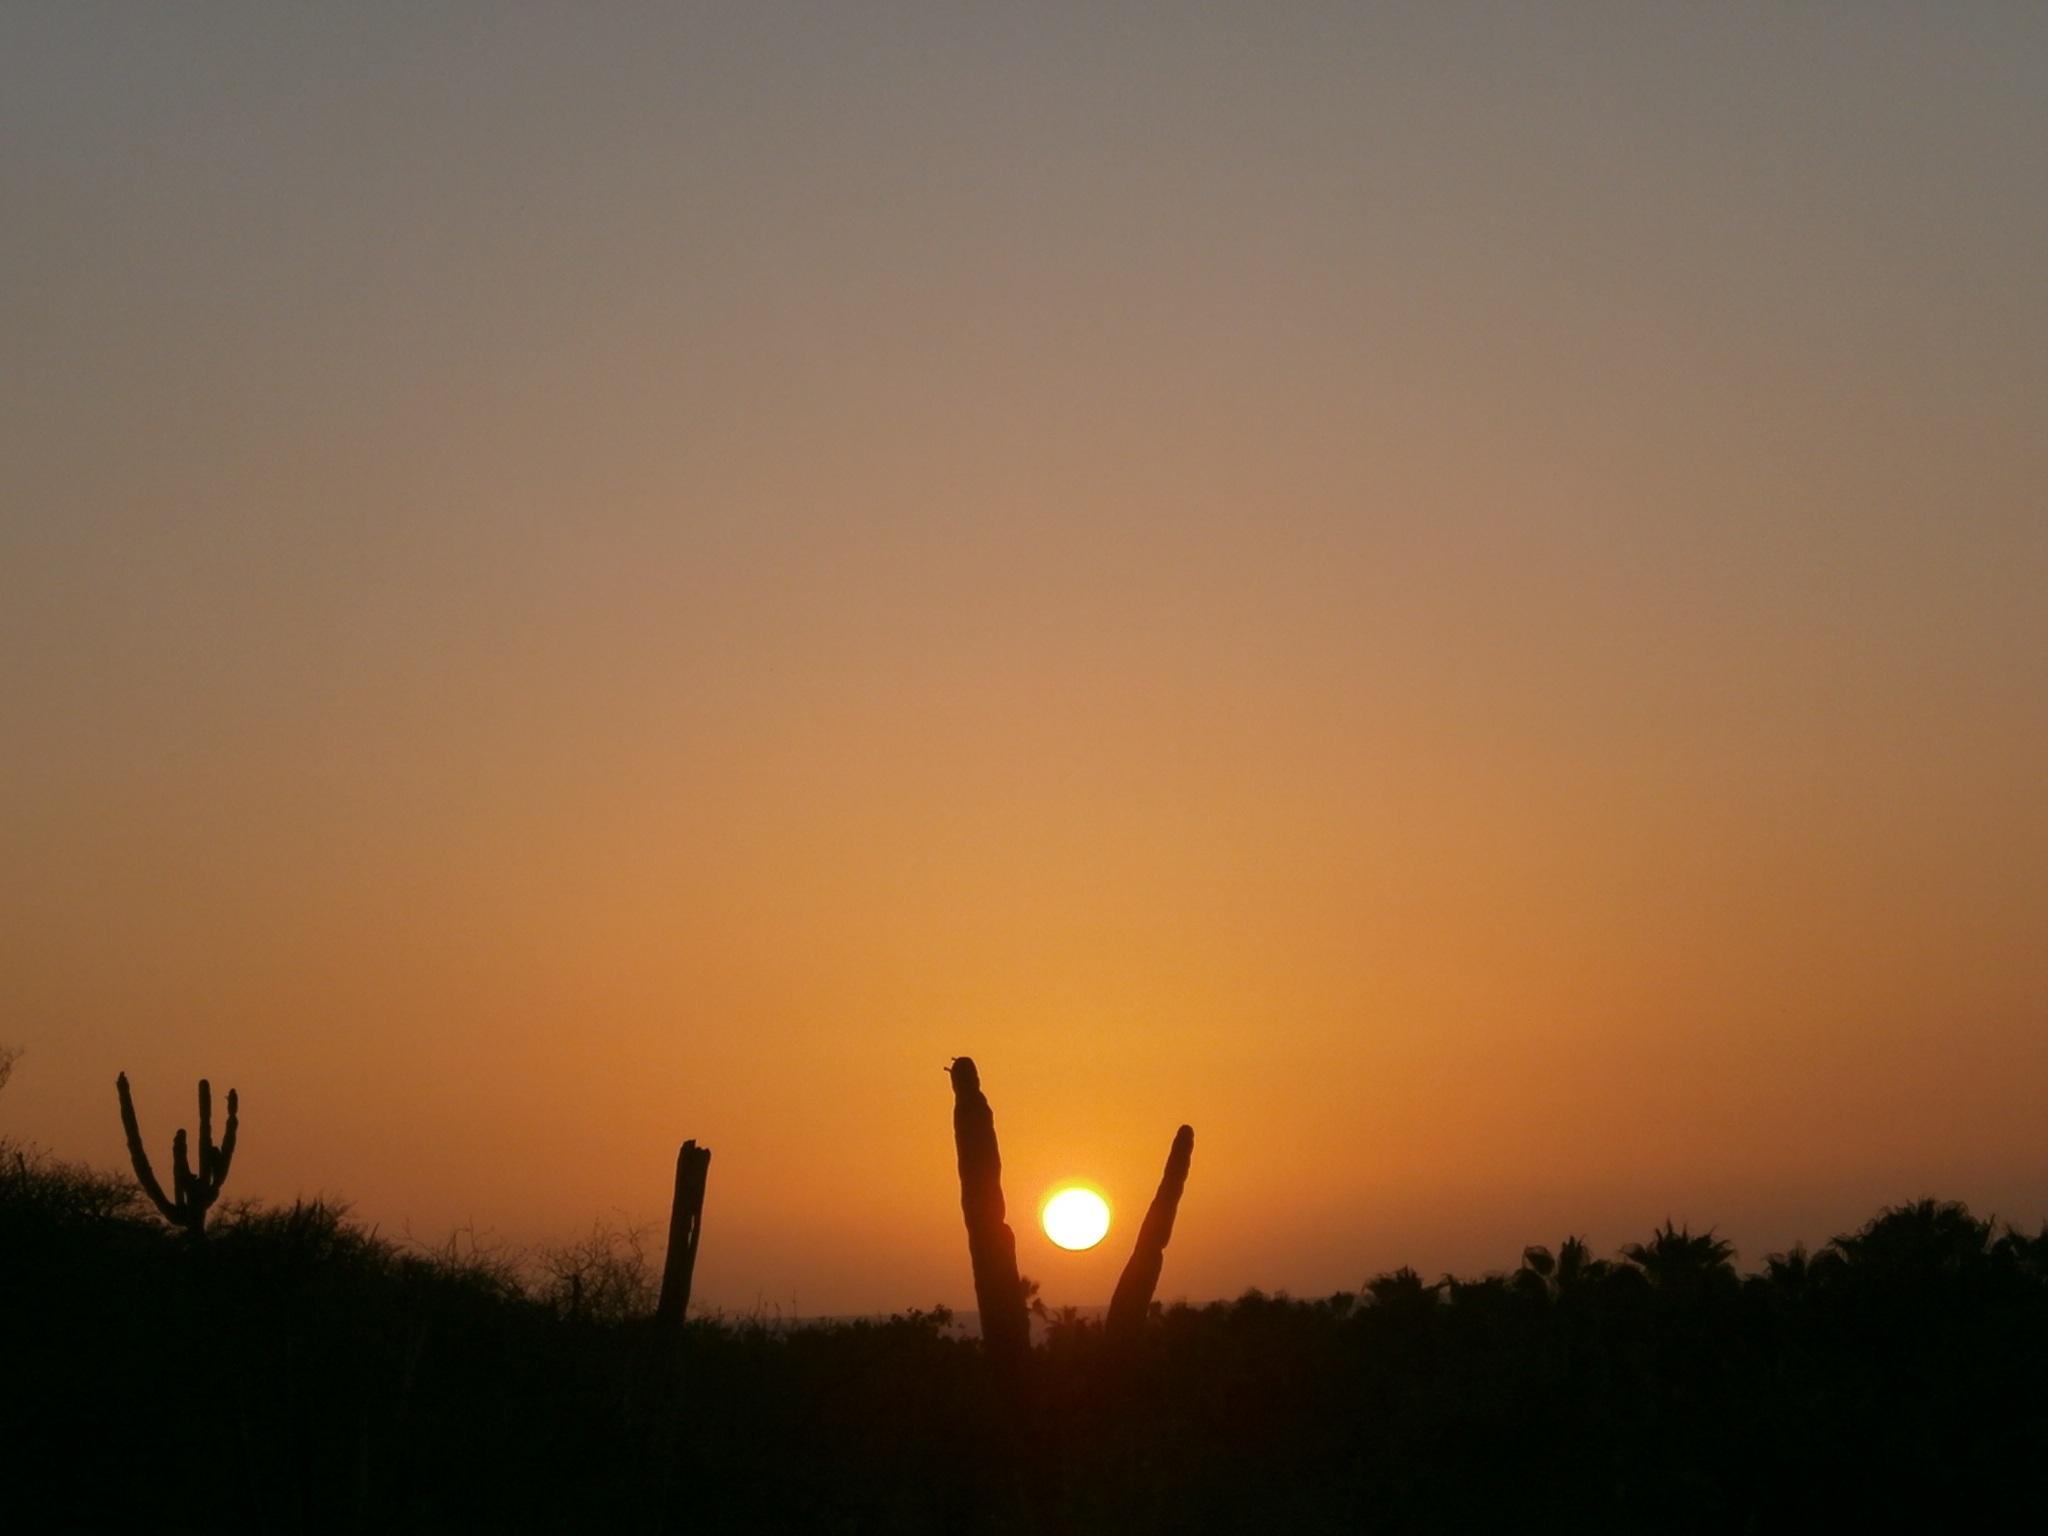
horizon, cloud, sky, sun, sunrise, sunset, sunlight, morning, dawn, atmosphere, dusk, evening, haze, evening sun, afterglow, atmospheric phenomenon